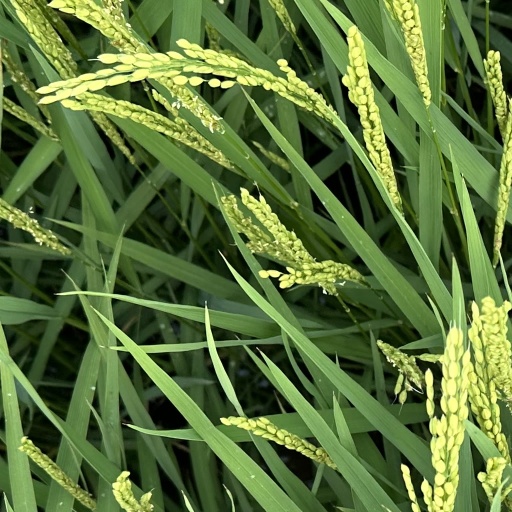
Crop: rice